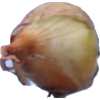
Label: onion